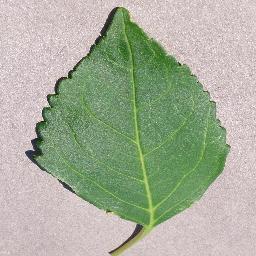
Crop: cherry
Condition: (including_sour)_healthy